Toney, West Virginia

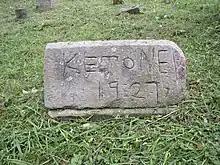
Sheriff Keenan Toney's grave.

Toney was organized shortly after the end of the nineteenth century due to the arrival of the Chesapeake and Ohio Railway in the Guyan Valley, which occurred between 1902 and 1904. The community was named for Brad Toney and its history essentially mirrored that of the local Toney family. Brad Toney's sister-in-law Arena (Saunders) Ferrell operated a store at nearby Ferrellsburg. Brad Toney served as a member of the district board of education from 1914 to 1917. His son, Keenan Toney, was an important merchant and politician. On November 3, 1910, the "Lincoln Republican" newspaper reported that he was "building a fine dwelling house near the old home place." He served as the first Lincoln County sheriff from Harts Creek District, his term lasting from 1917 to 1921. Jim B. Toney, a brother to Keenan, operated a store at nearby Big Creek. Sibling Peter Mason Toney was likewise a merchant and postmaster. Dollie Toney, daughter of Brad, was a popular local teacher.